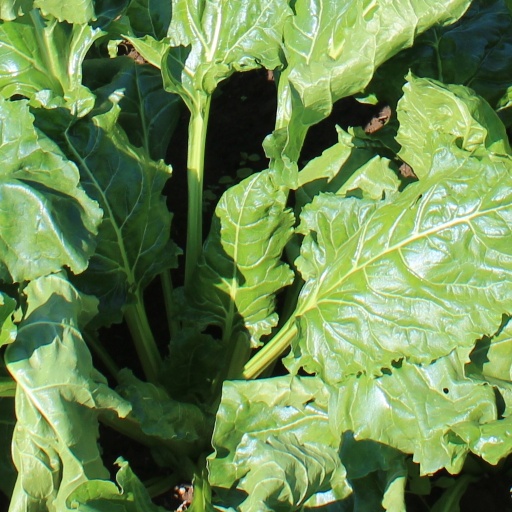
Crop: sugar beet